Curve-billed thrasher

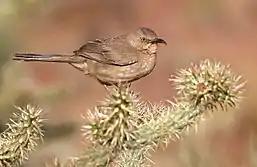
Atop a cholla cactus in Kingman, Arizona.

The species was first described as "Toxostoma curvirostre" by William Swainson in 1827. Since then, six subspecies have been recognized, and have been divided into two branches. Genetic research has indicated that the curve-billed thrasher is the sister species of a clade consisting of the ocellated thrasher, brown thrasher, long-billed thrasher, and Cozumel thrasher. This contrasts with an earlier suggestion that curve-billed and ocellated thrashers are closest relatives.